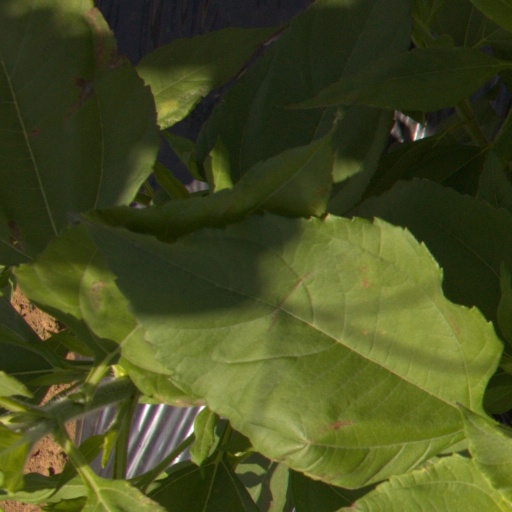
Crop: Jerusalem artichoke